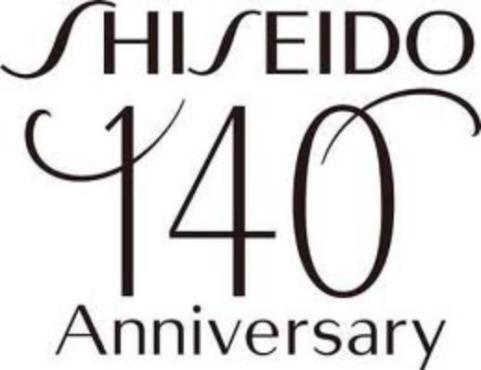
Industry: Necessities